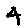
Label: 4